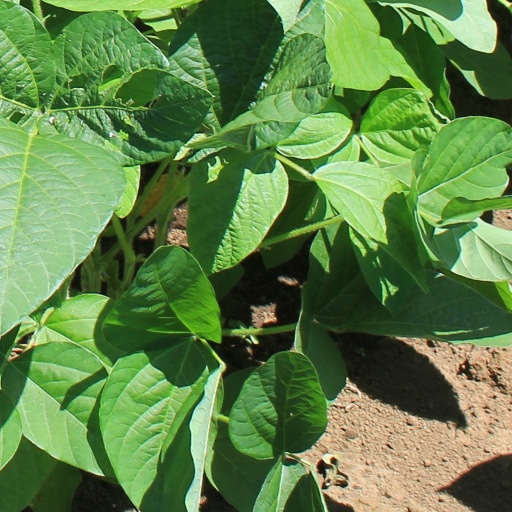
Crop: soybean